Lenovo smartphones

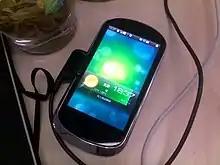
LePhone S1 charging

All past and current Lenovo smartphones use a customized version of the Android operating system produced by the Open Handset Alliance led by Google.